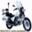
Label: motorcycle